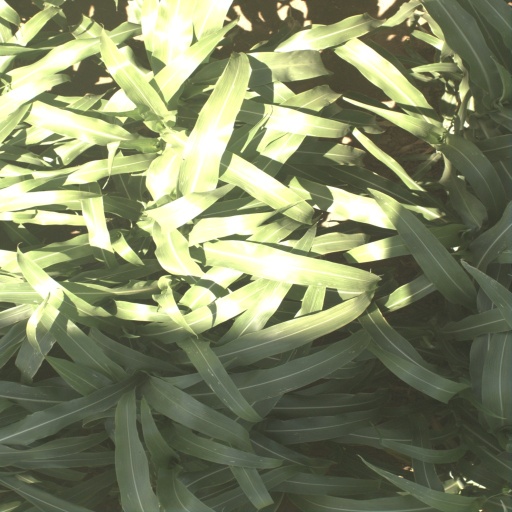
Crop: sorghum